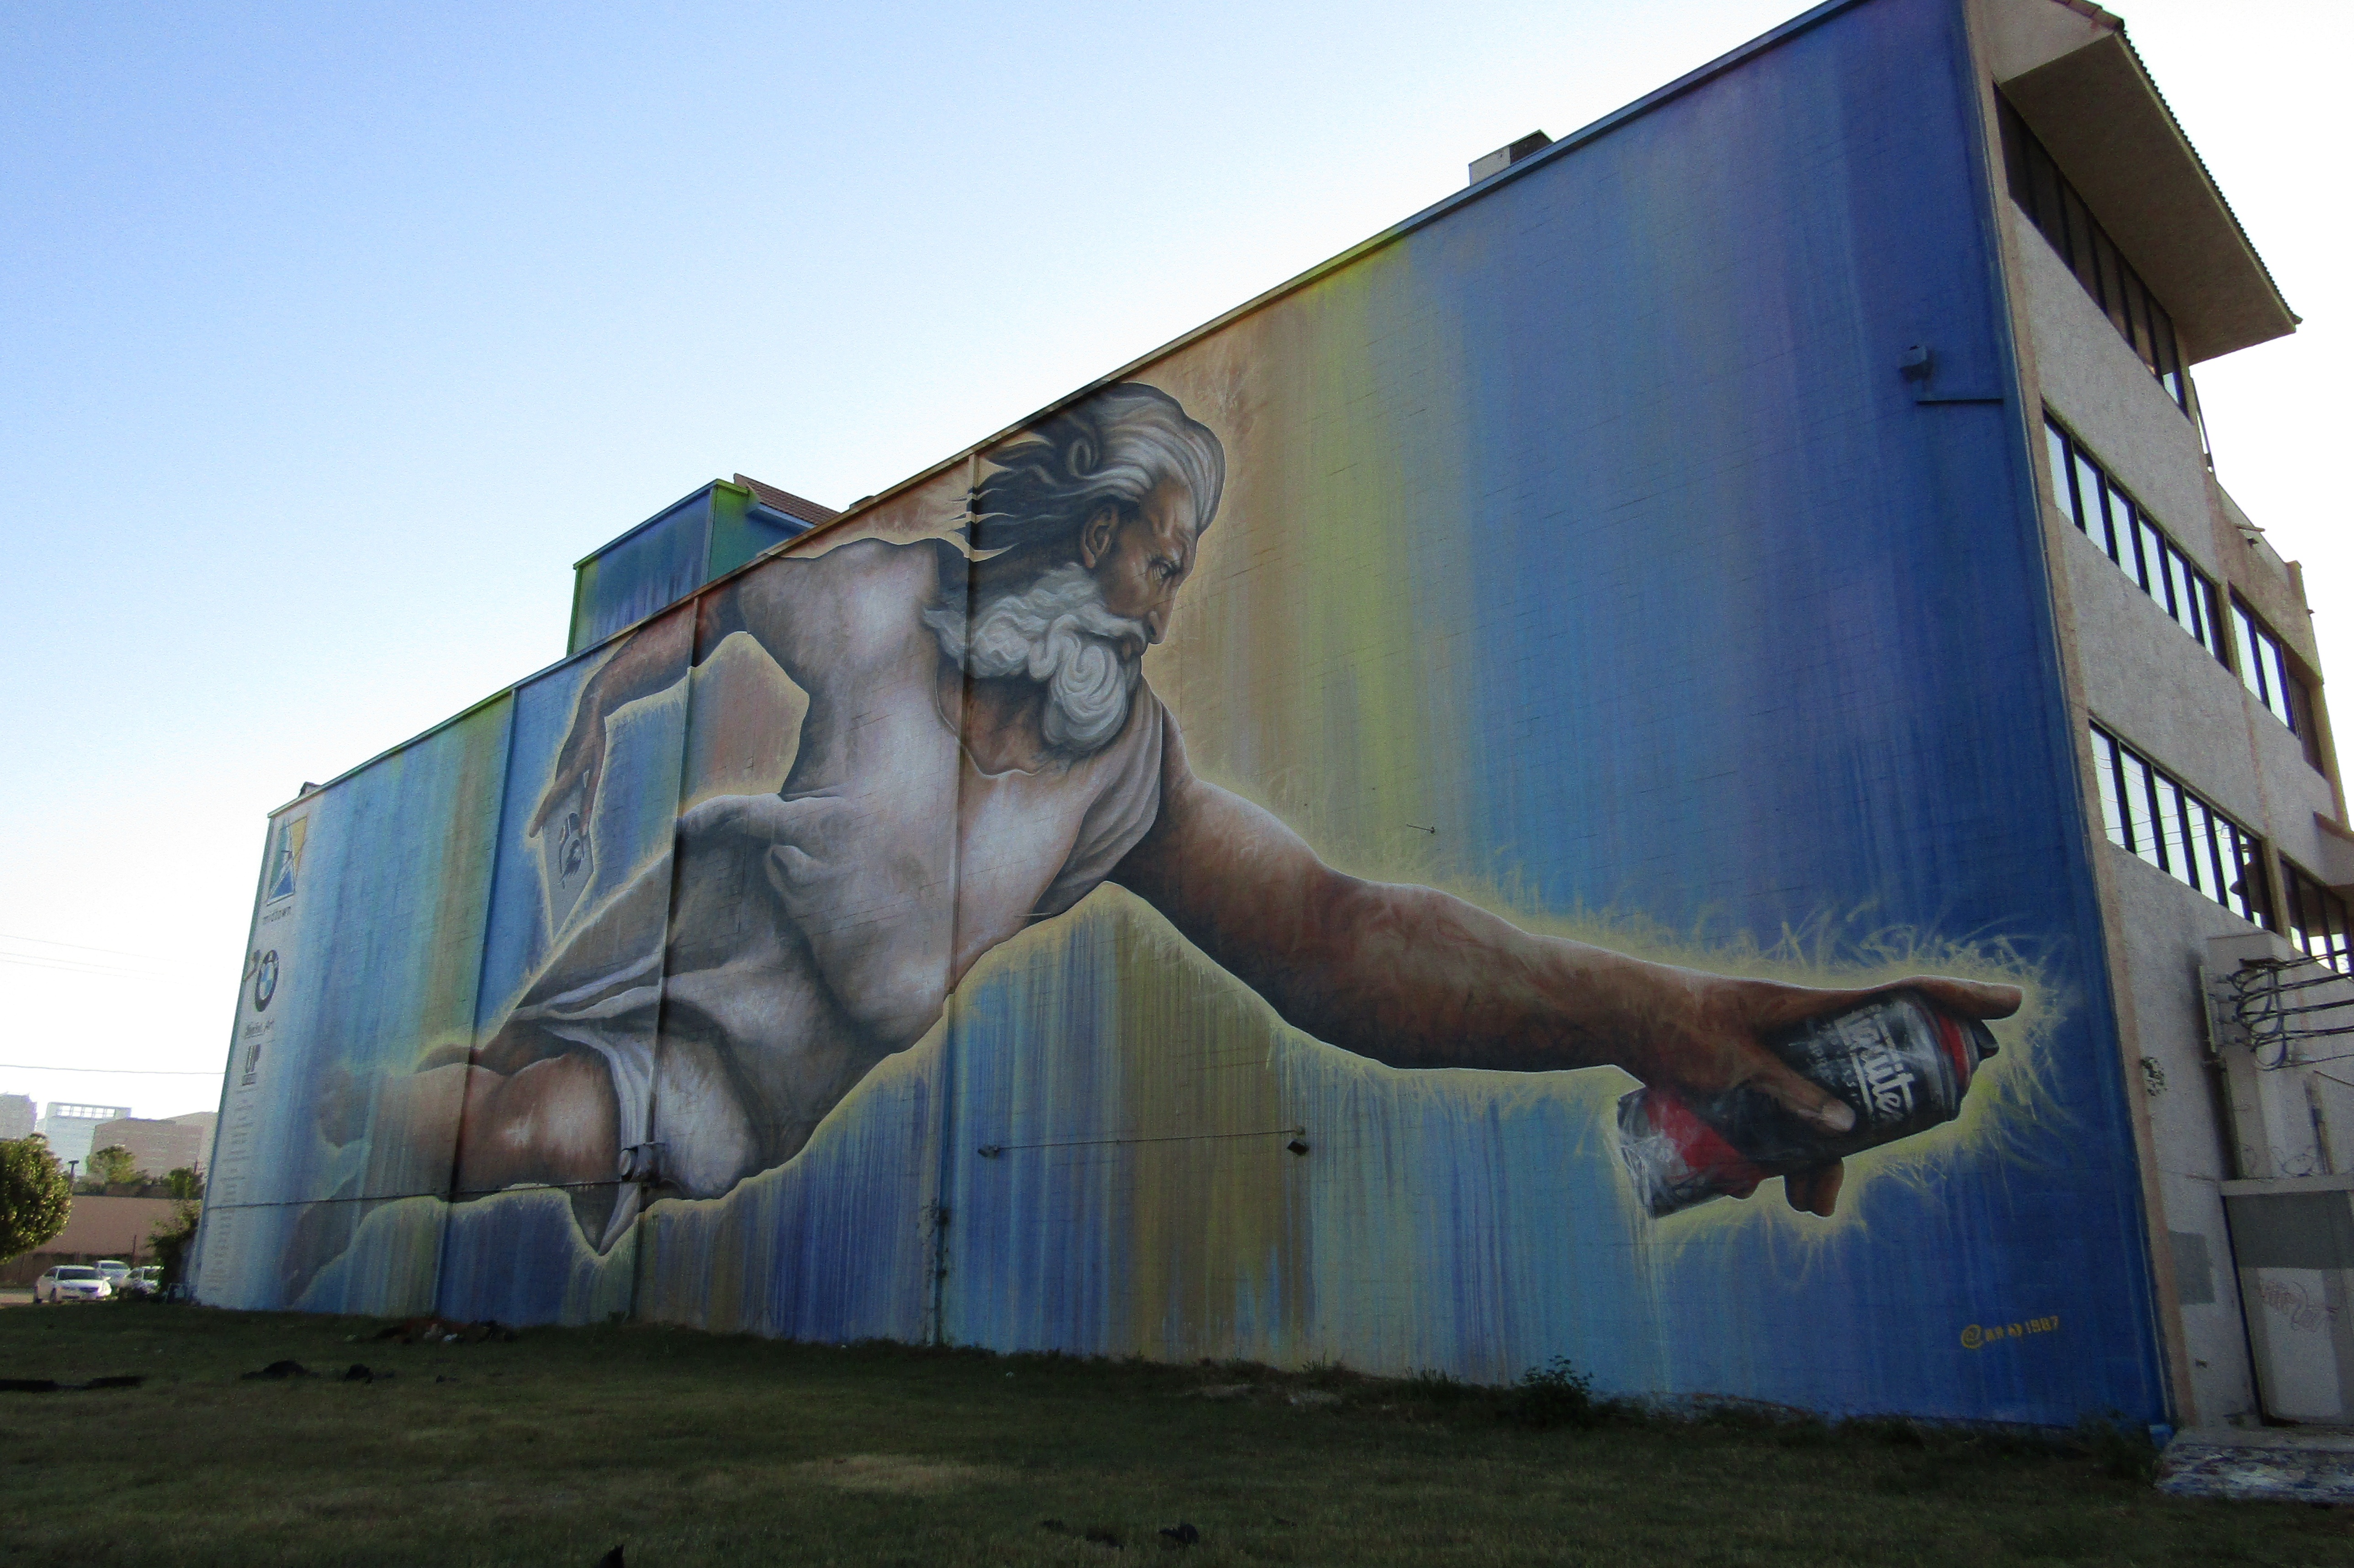
city, wall, advertising, graffiti, street art, sculpture, art, mural, spray paint, texas, god, billboard, houston, houston texas